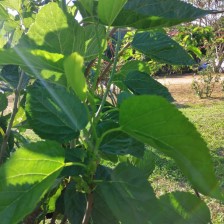
Variety: BlackOodTurkey